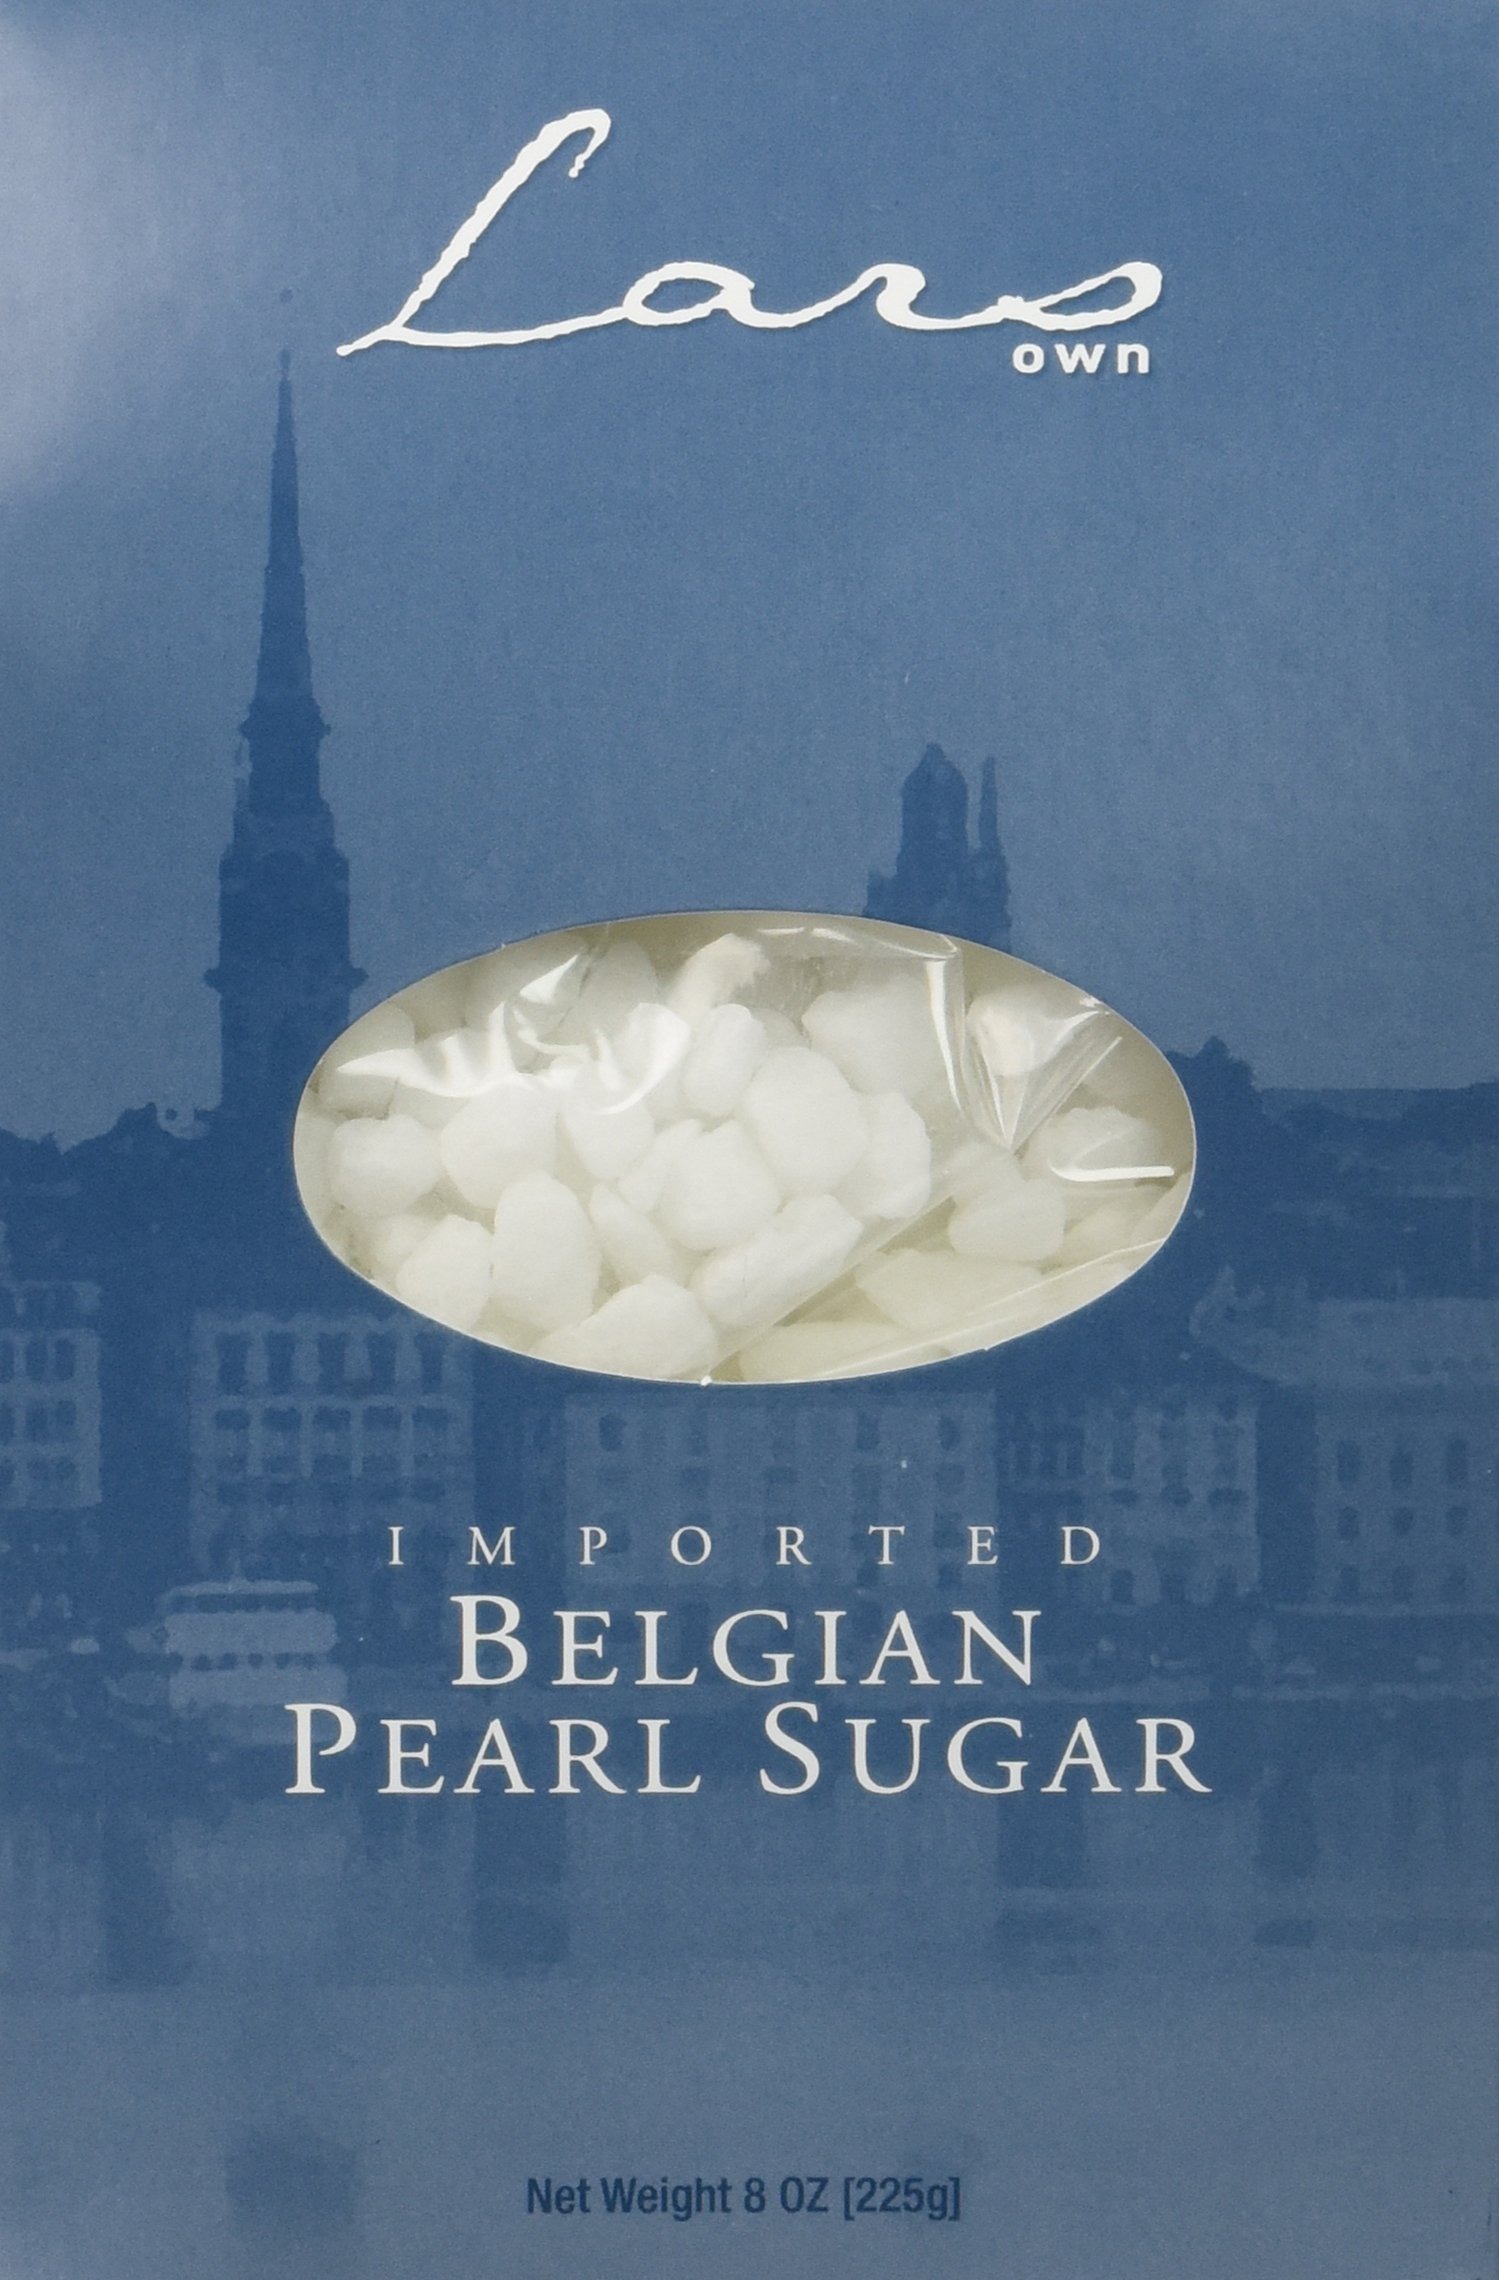
Item Name: Lars Own Imported Belgian Pearl Sugar Weighing Each, 8 Oz, (Pack of 6)
Bullet Point 1: 6 Pack
Bullet Point 2: Used for Belgian Waffles
Product Description: 6 Pack of Lars own imported Belgian pear sugar. This is the sugar used for making Belgian waffles.
Value: 48.0
Unit: Ounce

Price: 34.95